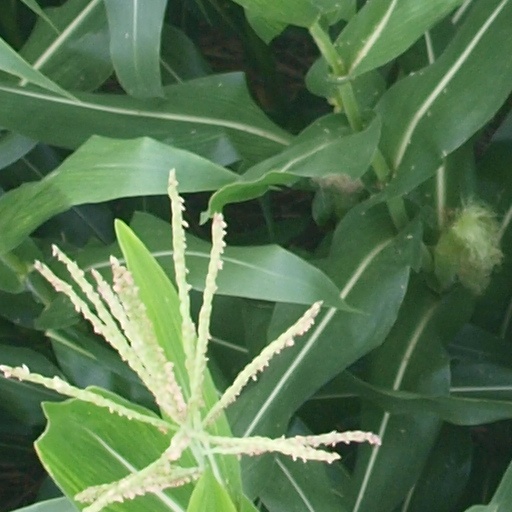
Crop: maize; corn